Boris Gromov

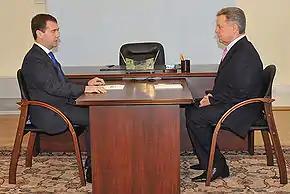
With President Dmitry Medvedev, 14 October 2008

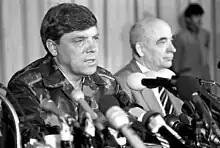
Gromov, then a colonel general, announces withdrawal of Soviet army from Afghanistan in 1989

According to the law, the powers of Gromov's second five-year term as governor expired only in 2008. On 18 April 2007, reporting to President Putin on the situation in the Moscow Oblast, Gromov turned to Putin with a question of trust. On 2 May, Putin submitted to the Moscow Oblast Duma (elected in March) the candidacy of Boris Gromov for approval as head of the . On 4 May, Putin appointed Gromov governor of the Moscow Oblast for a third term with the wording "in connection with successes in the development of the region." Gromov's candidacy for the post of governor was unanimously supported by deputies of the , with all 50 members voting for him.